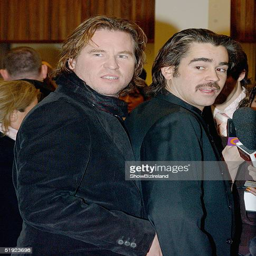
actors arrive at the afterparty for military commander